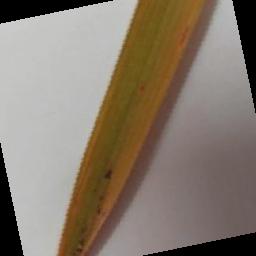
Label: Rice___Brown_Spot